List of awards and nominations received by Ylona Garcia

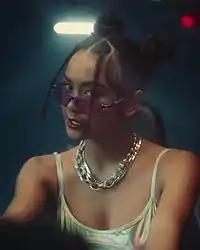
Garcia in 2020

This is a list of awards and nominations received by Filipino–Australian singer, actress and television personality Ylona Jade Navalle Garcia, best known by her stage name Ylona Garcia.